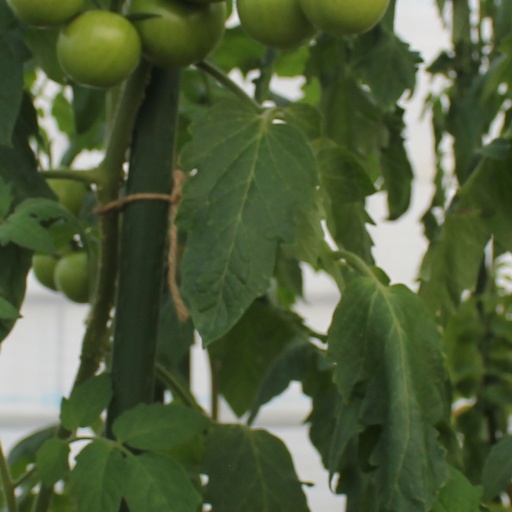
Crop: tomato